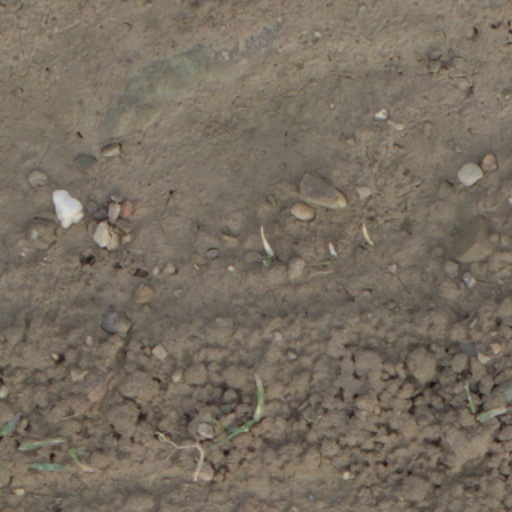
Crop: wheat